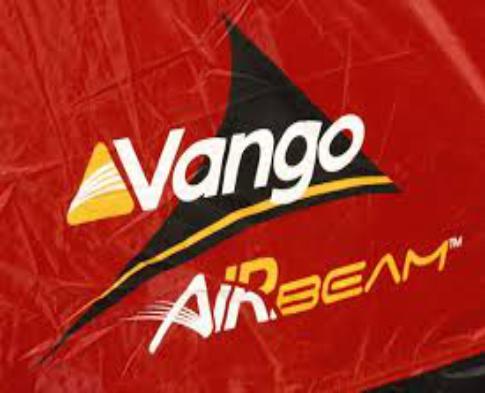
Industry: Sports